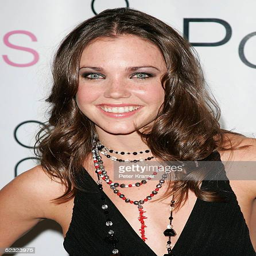
person attends the premiere party of new reality show